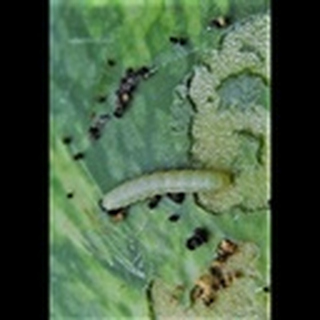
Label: cotton_army_worm